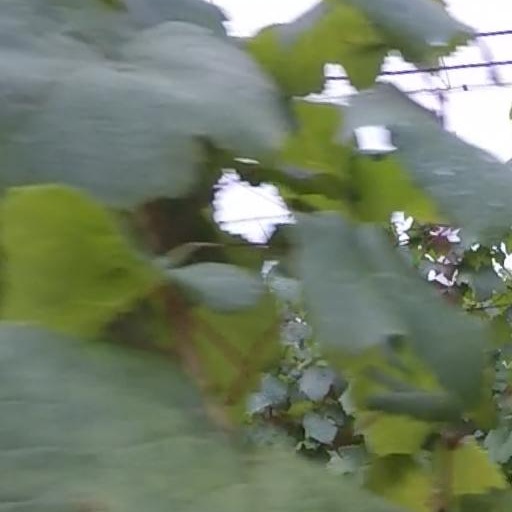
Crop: grape